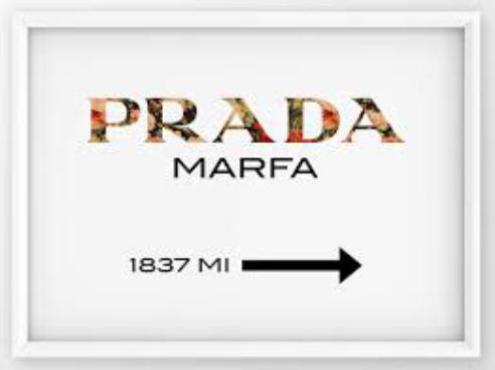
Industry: Clothes